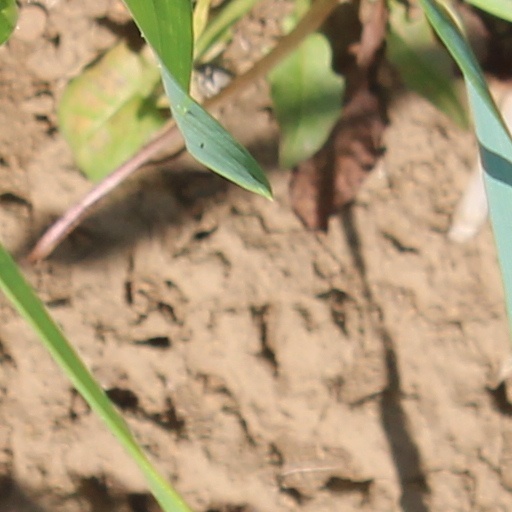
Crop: wheat